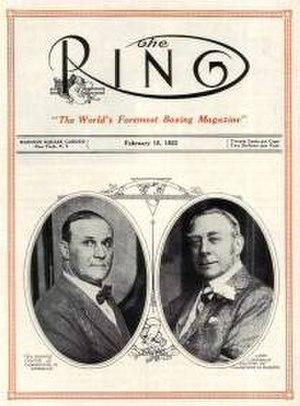
The Ring est un magazine américain spécialisé dans la boxe et dont la première publication remonte à 1922.
Le combat de l'année Ring Magazine est une récompense décernée depuis 1922 par les journalistes de ce magazine sportif américain consacré à la boxe anglaise. En voici la liste :
Le boxeur de l'année Ring Magazine est une récompense décernée depuis 1922 par les journalistes de ce magazine sportif américain consacré à la boxe anglaise. En voici la liste :
Le KO de l'année Ring Magazine est une récompense décernée depuis 1989 par les journalistes de ce magazine sportif américain consacré à la boxe anglaise. En voici la liste: